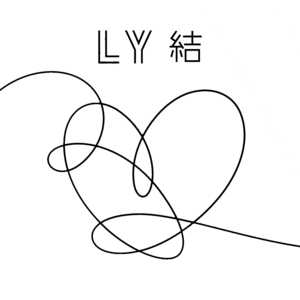
Love Yourself: Answer est la deuxième compilation du groupe sud-coréen BTS et la dernière partie de la trilogie d'albums Love Yourself. L'album contient la majorité des titres de Love Yourself: Her et de Love Yourself: Tear ainsi que plusieurs pistes inédites et est sorti le 24 août 2018.